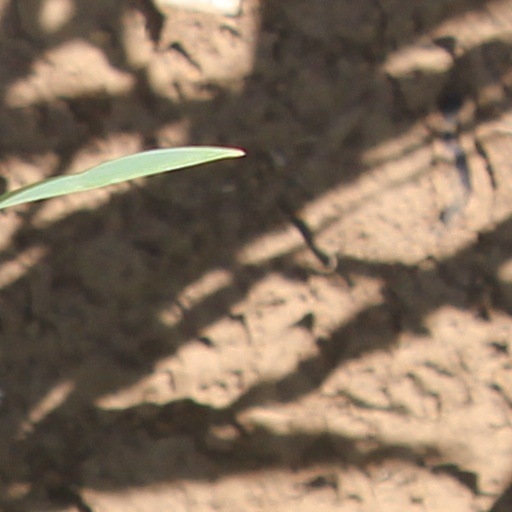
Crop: wheat